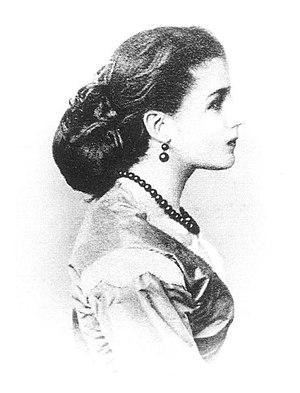
Harry Clemens Ulrich von Kessler, né le 23 mai 1868 à Paris et mort le 30 novembre 1937 à Lyon, est un collectionneur d'art, directeur de musée, mécène, essayiste, diplomate et militant pacifiste allemand.